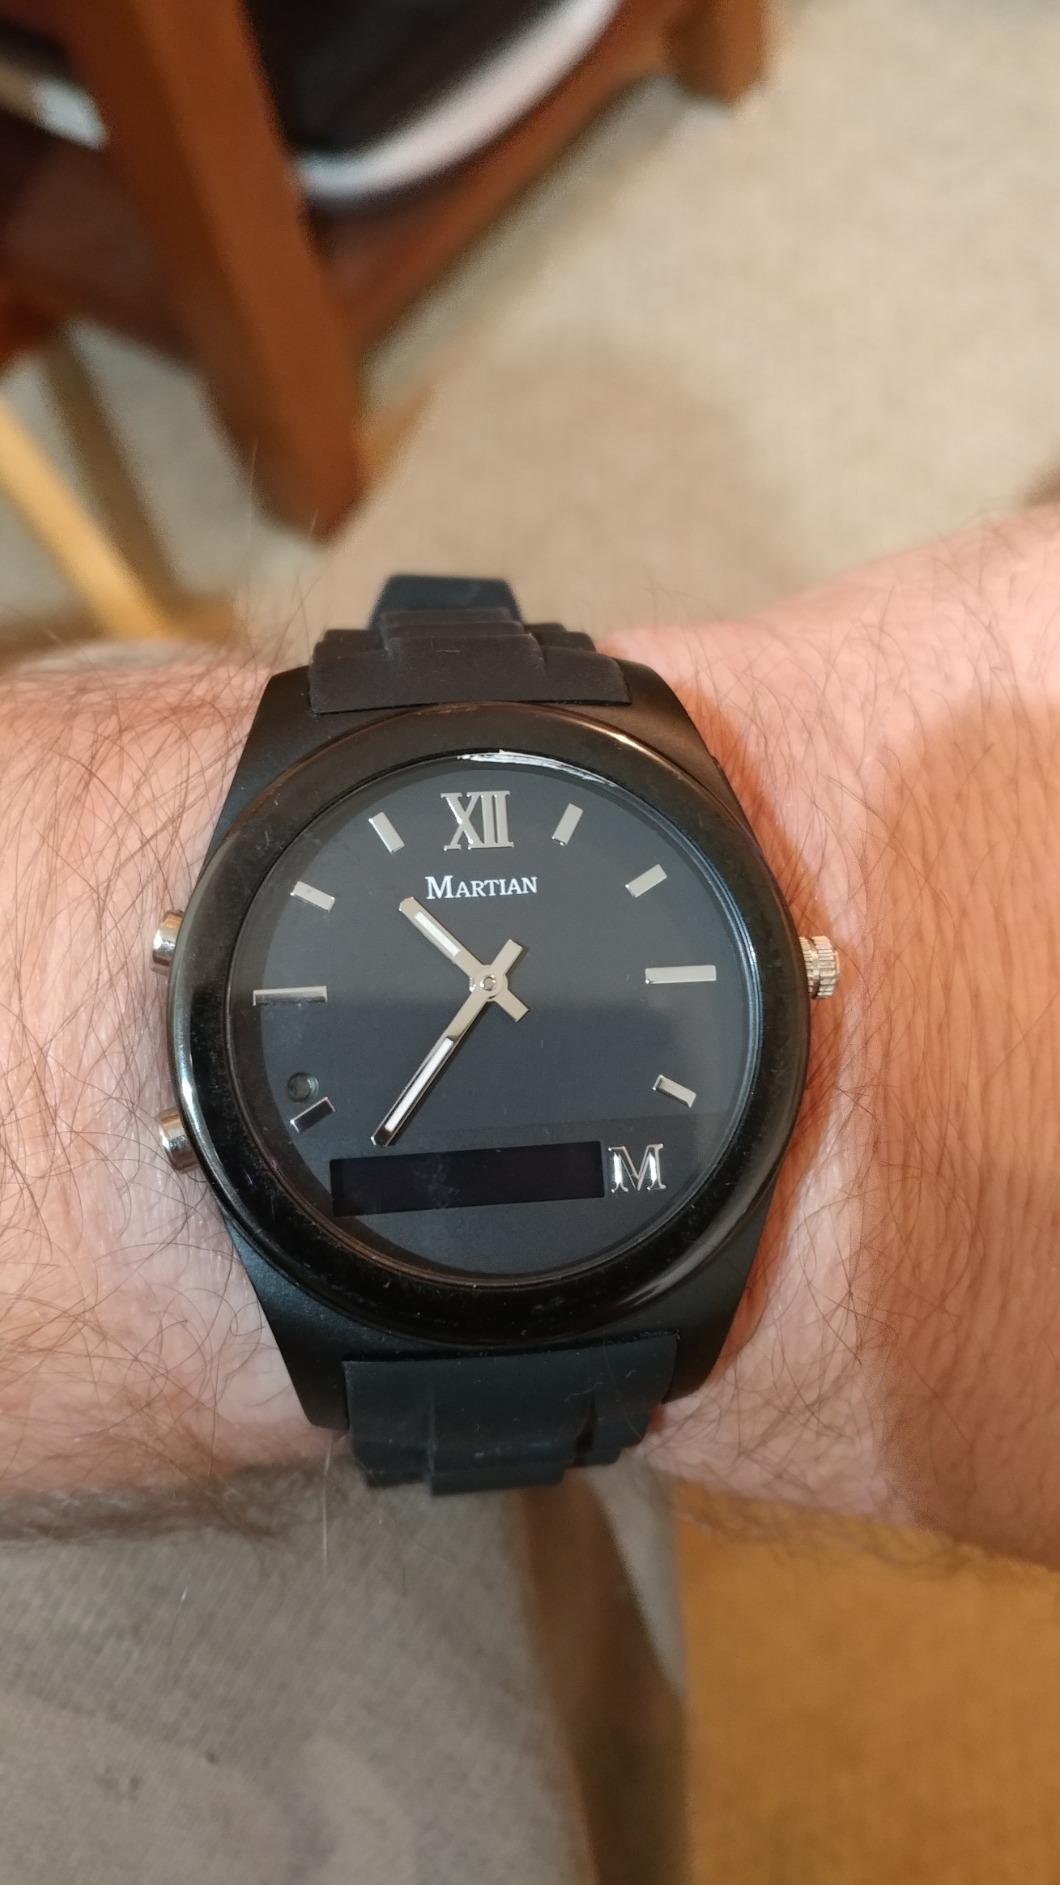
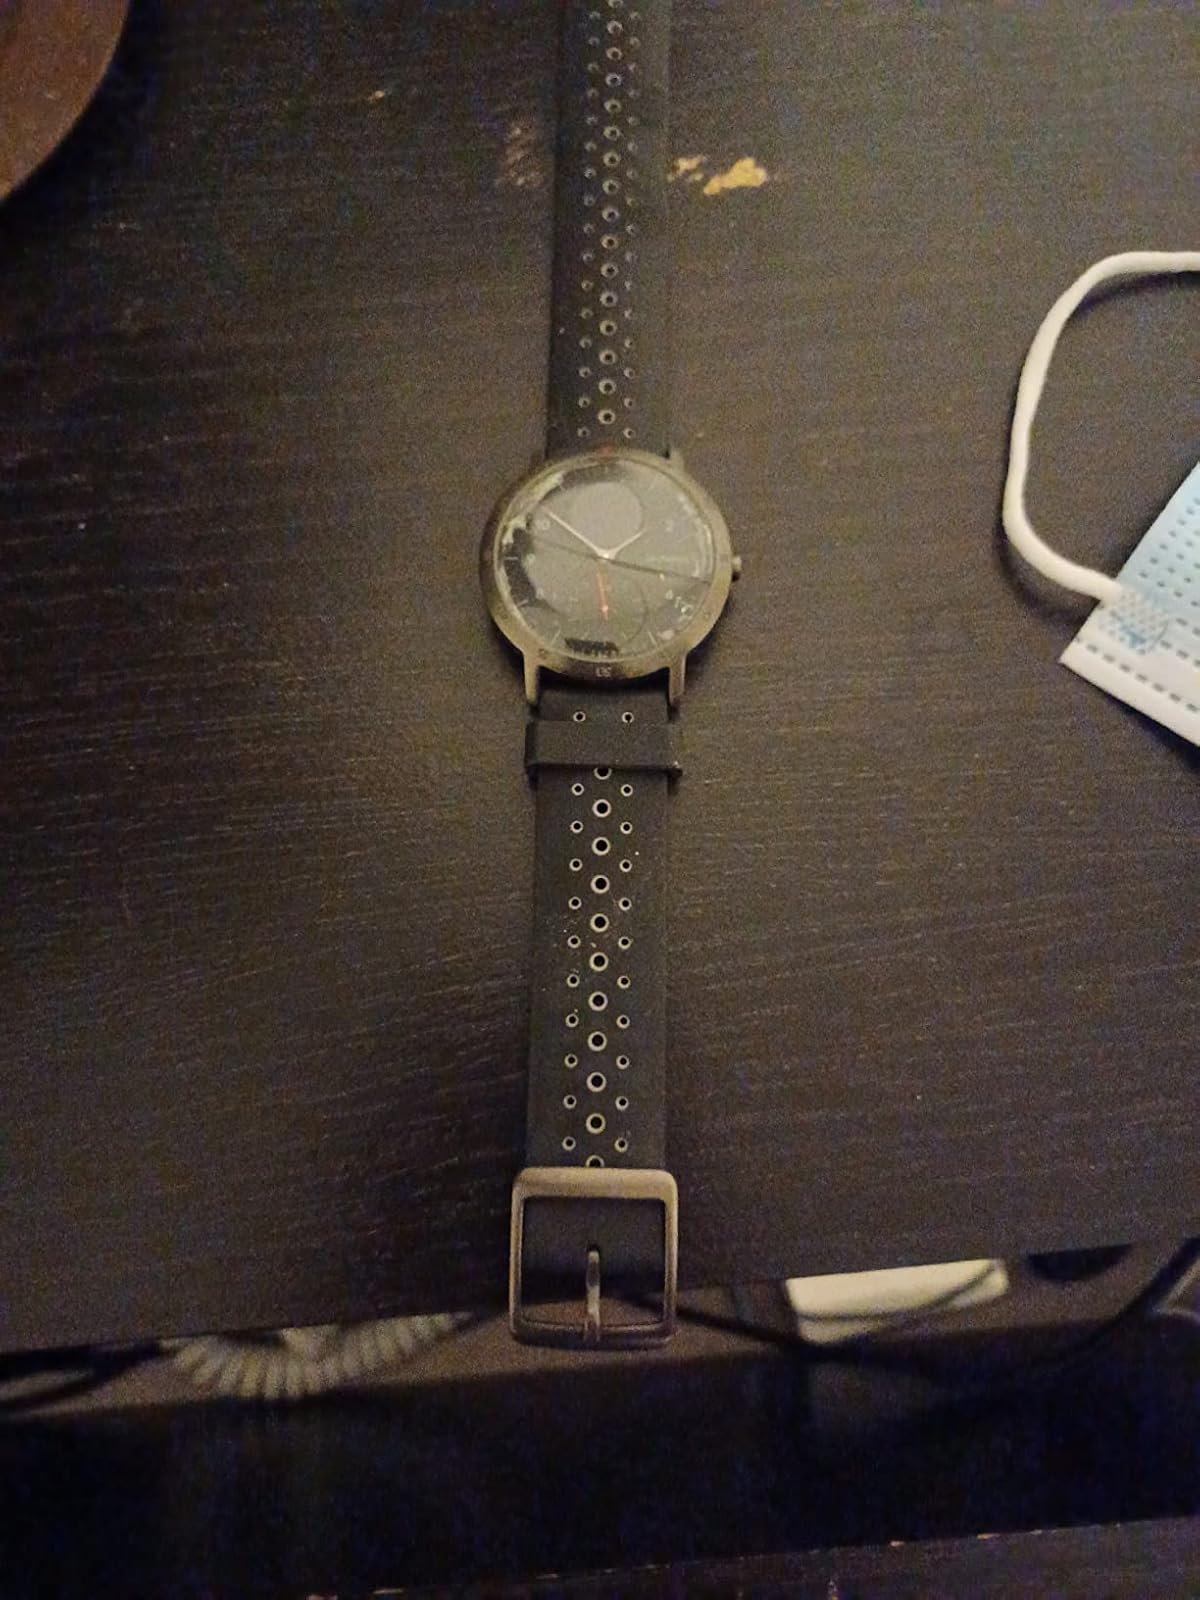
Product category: smartwatch
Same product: no